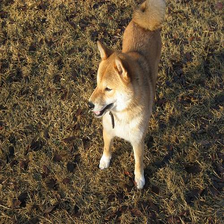
Species: dog
Breed: shiba inu